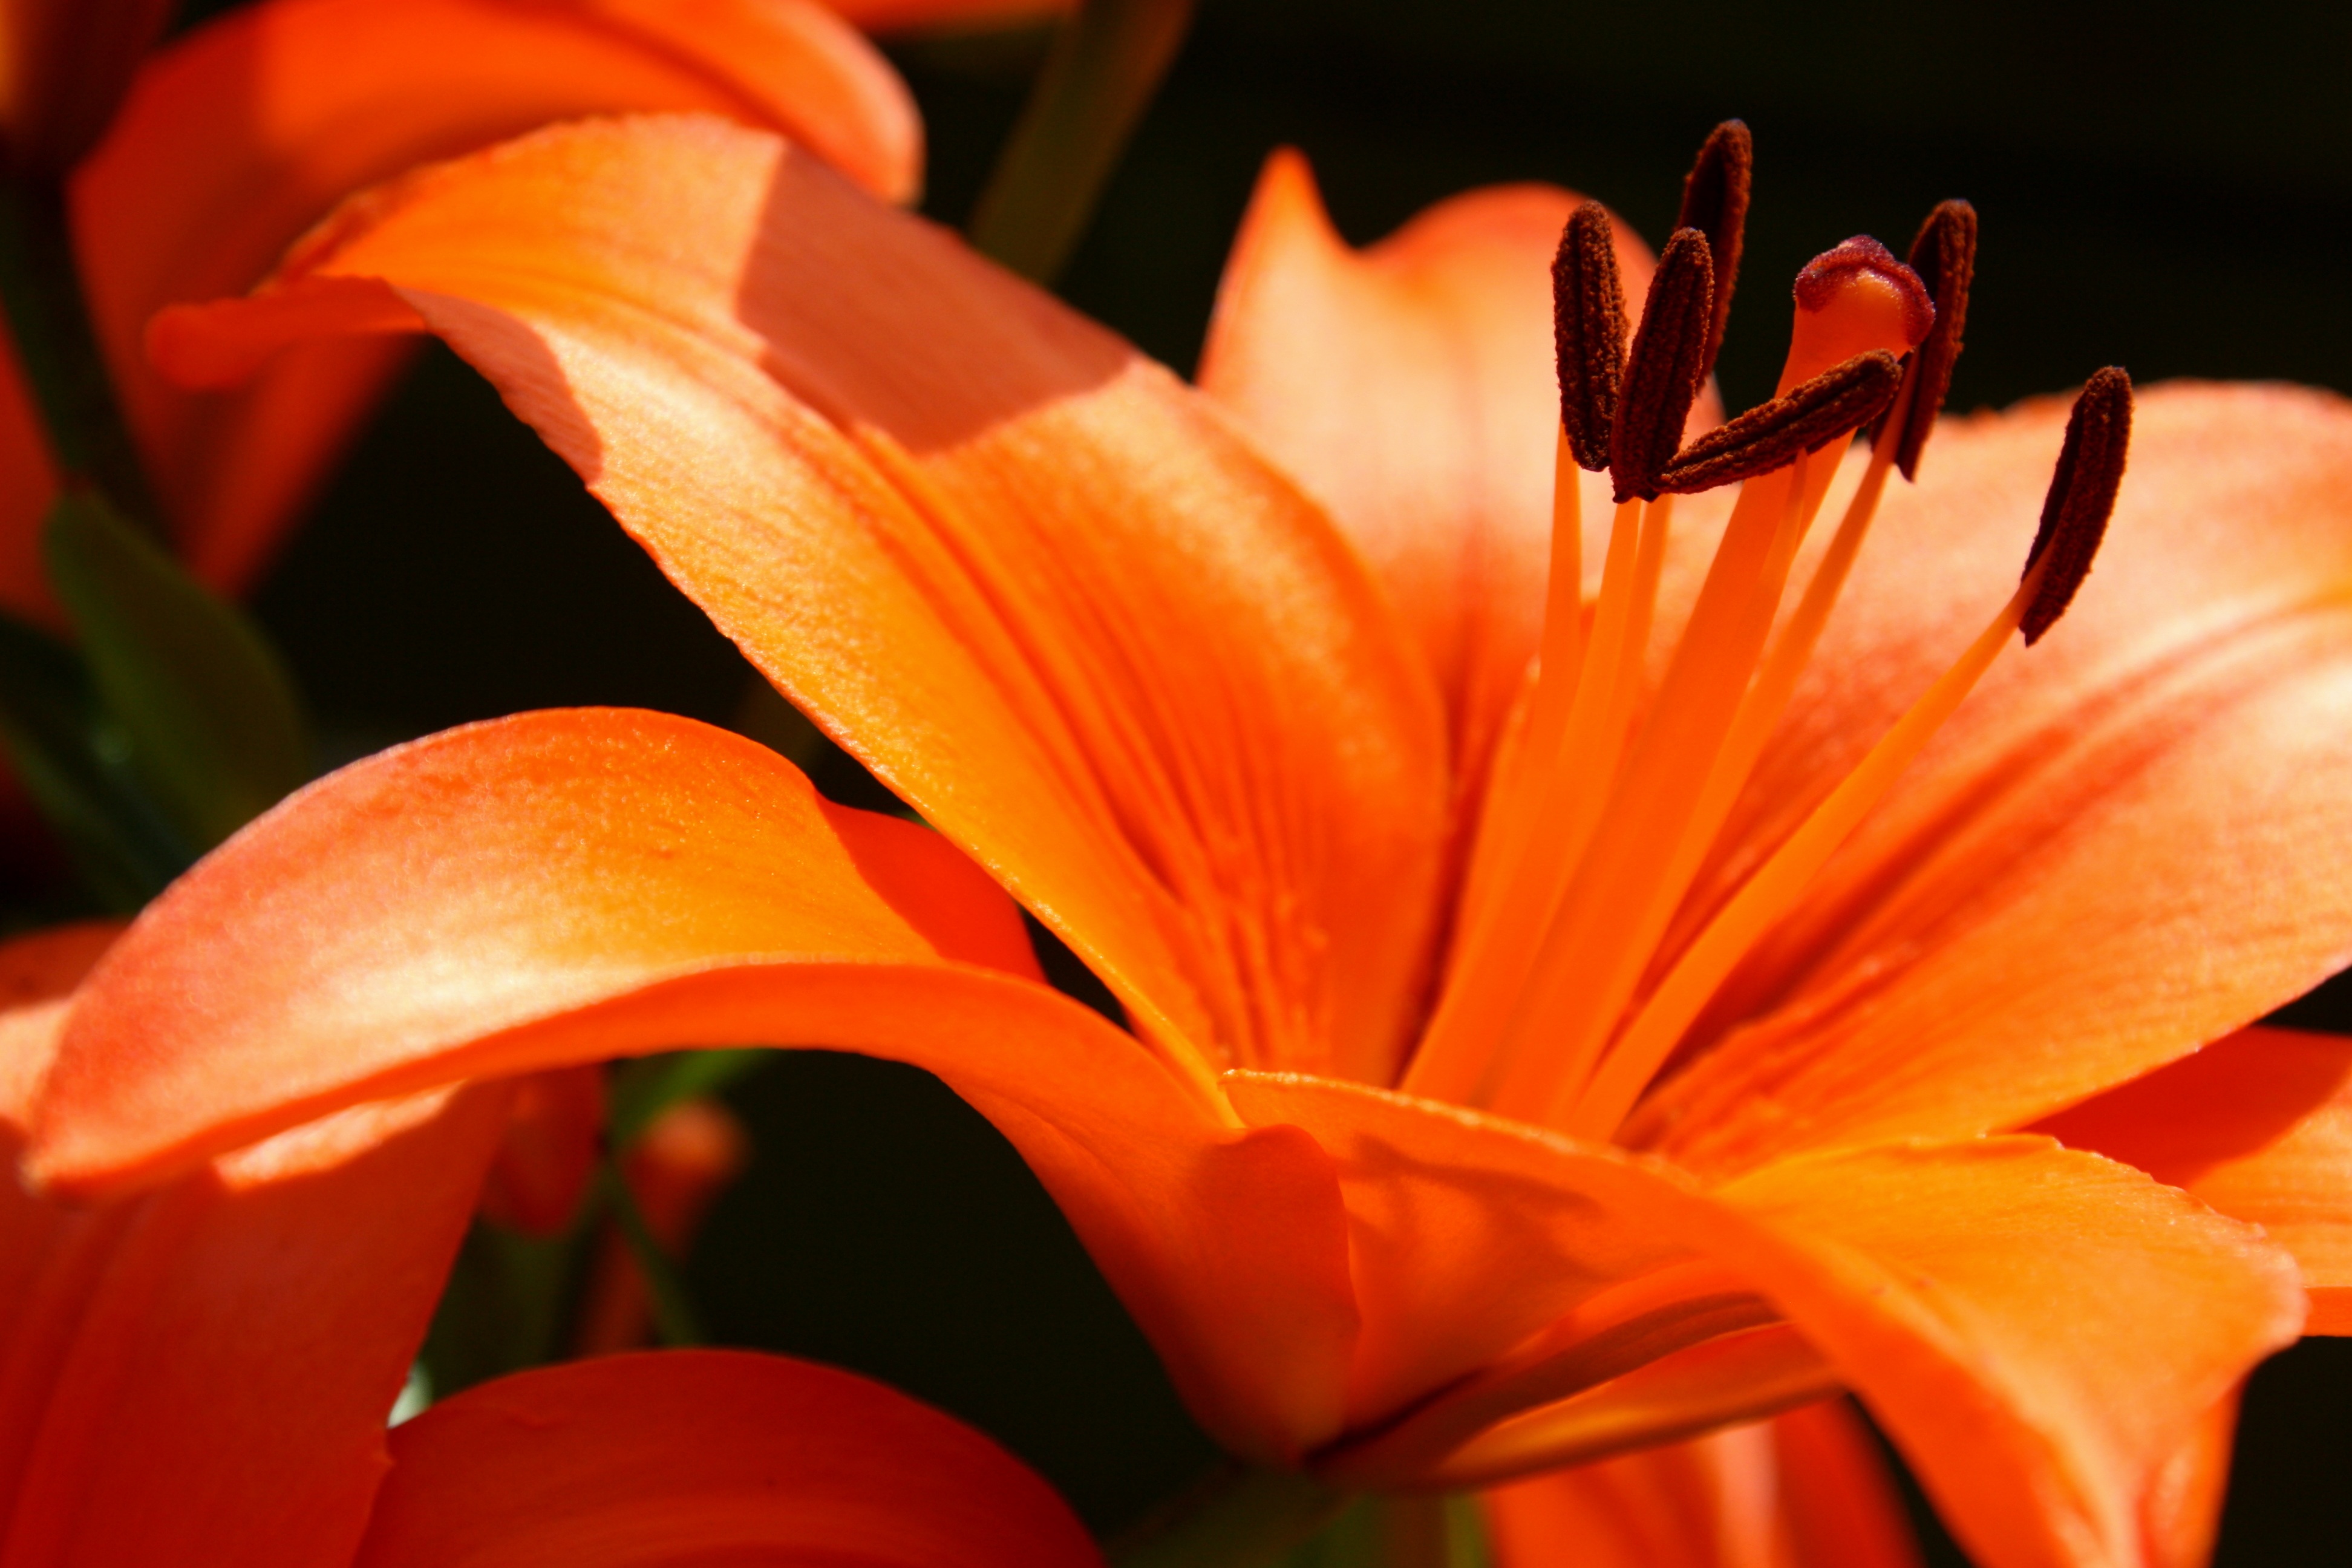
nature, blossom, plant, photography, leaf, flower, petal, bloom, summer, orange, red, autumn, yellow, garden, close, flora, close up, bright, lily, macro photography, flowering plant, orange blossom, flower stamp, orange lily, plant stem, land plant